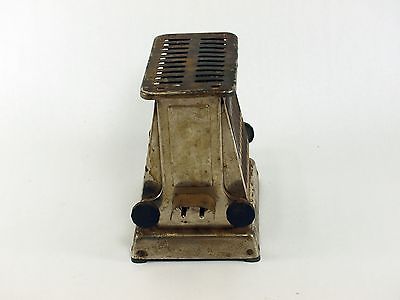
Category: toaster